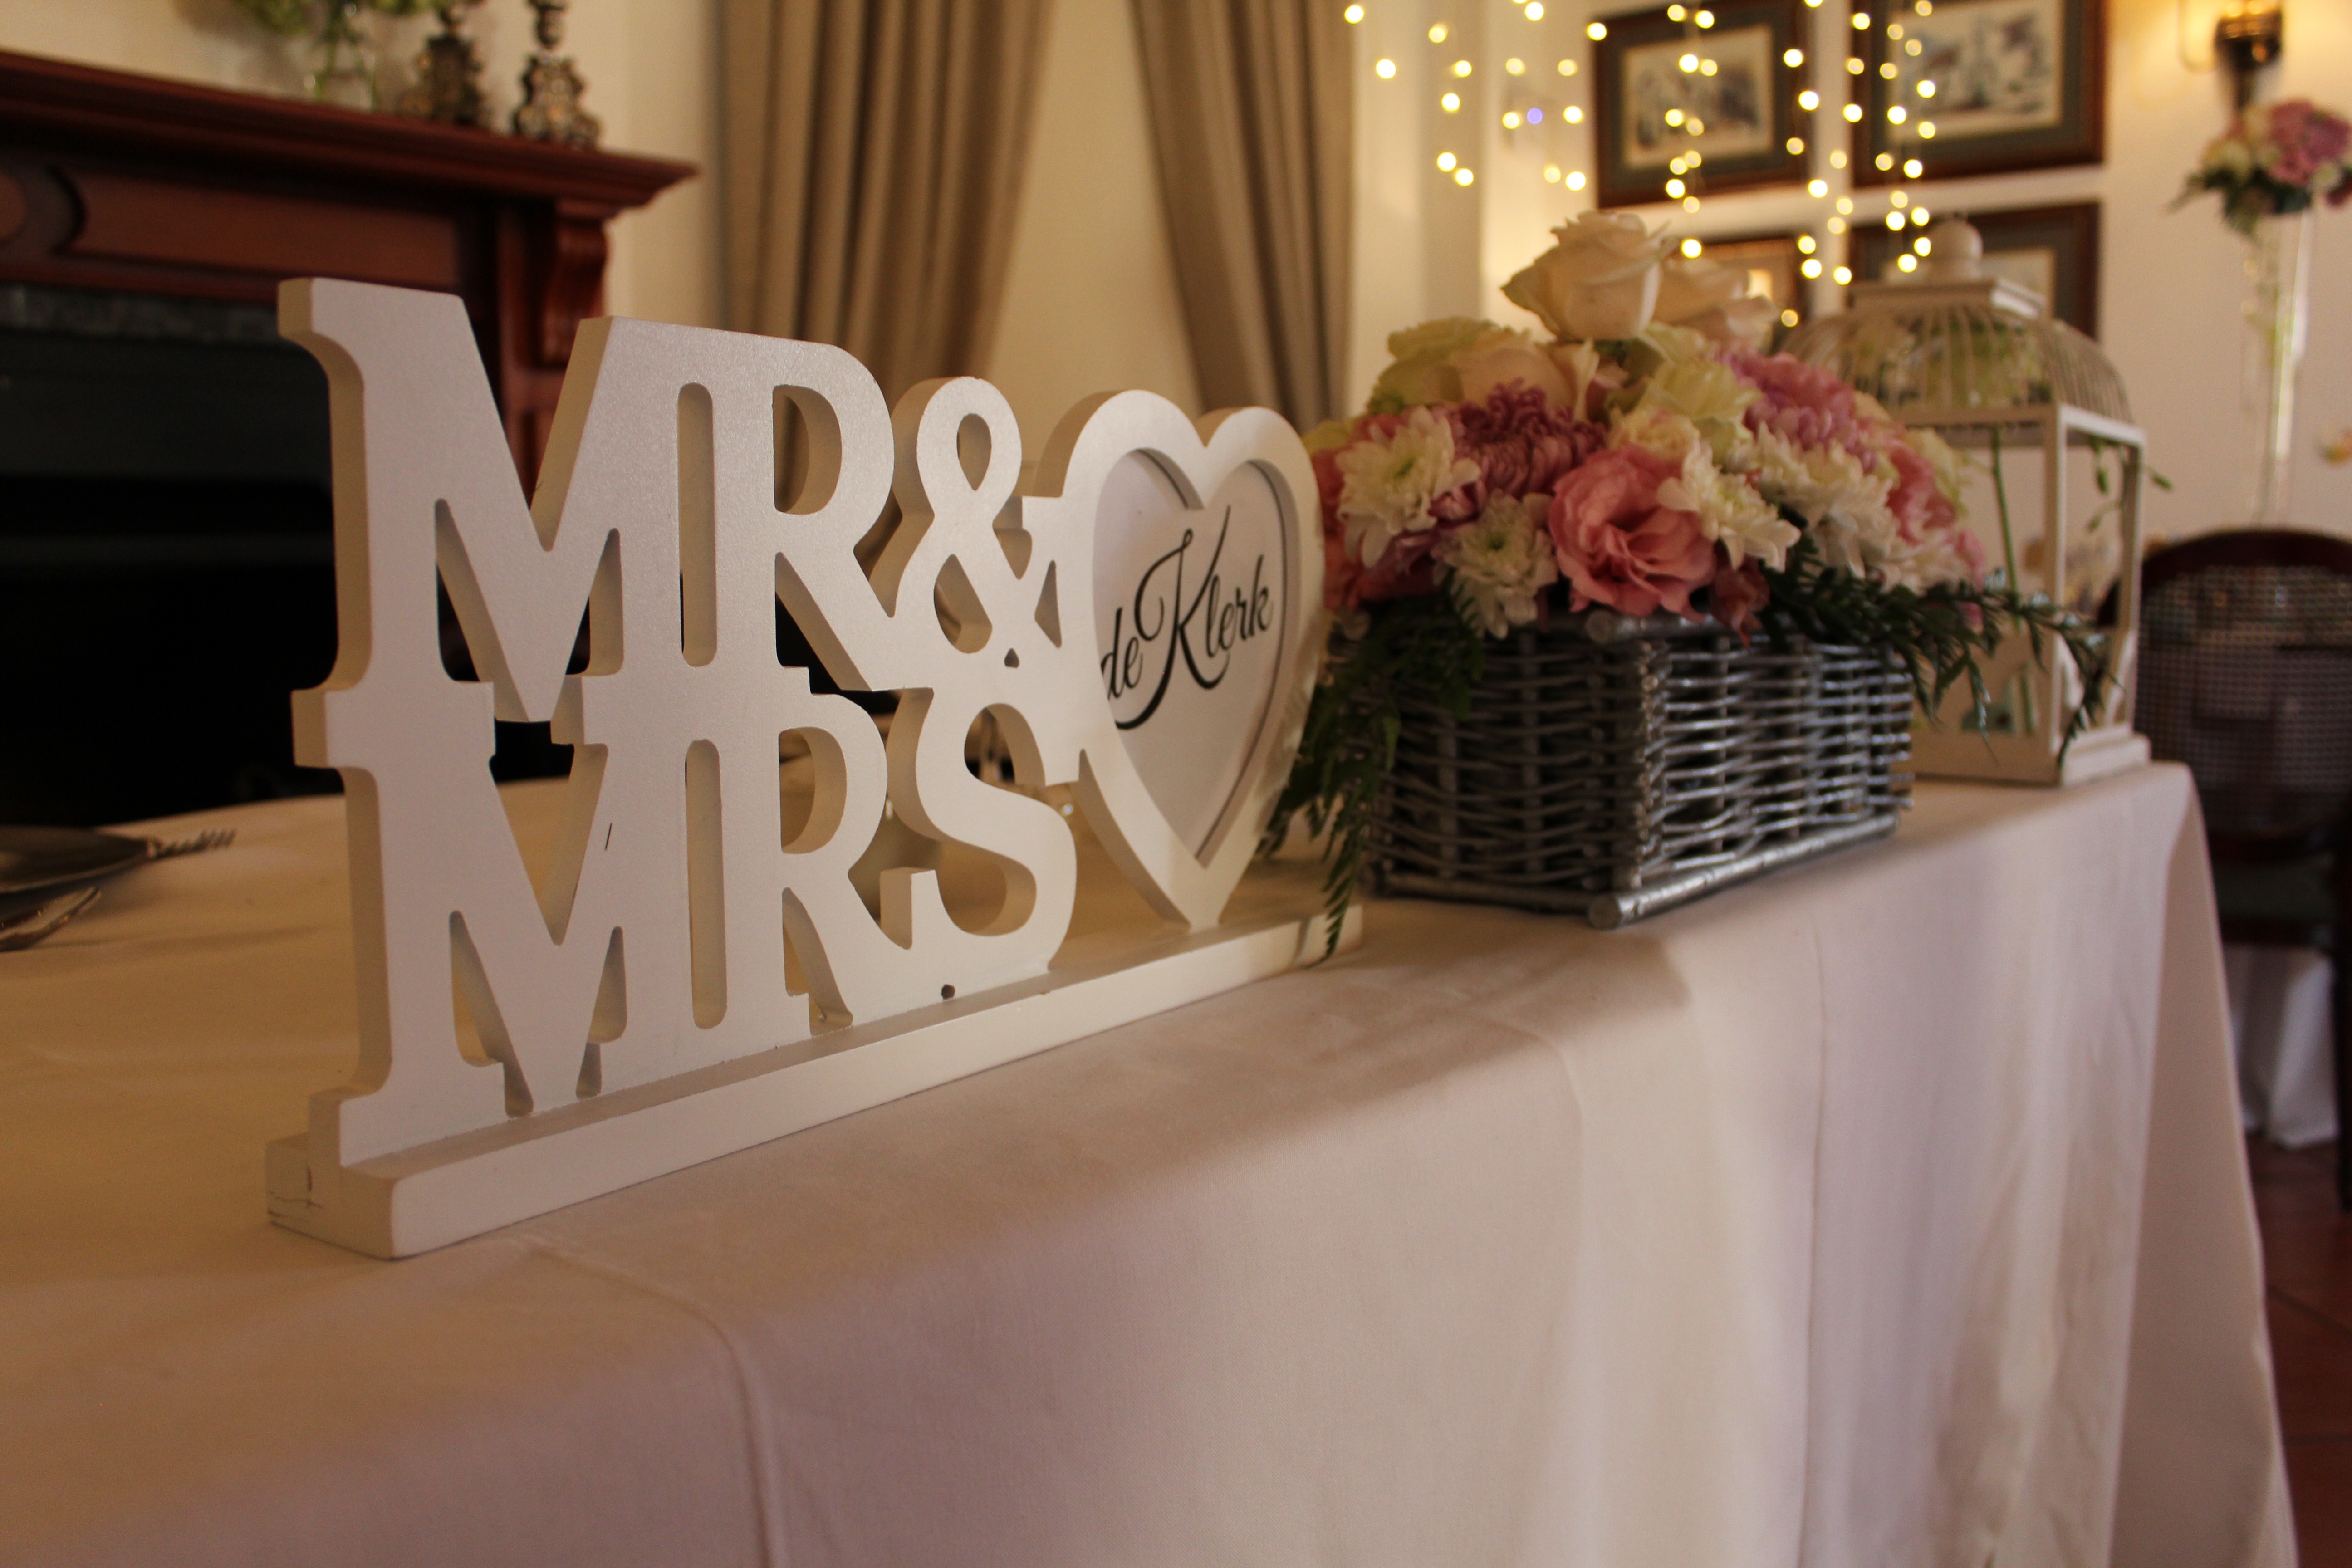
vintage, home, love, meal, romantic, room, wedding, decor, marriage, interior design, ceremony, luxury, design